Ailéan mac Ruaidhrí

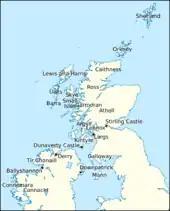
Locations relating to the life and times of Ailéan.

Ailéan and his brother, Dubhghall, were sons of Ruaidhrí mac Raghnaill, Lord of Kintyre. The latter was the eponym of Clann Ruaidhrí, a branch of the Clann Somhairle kindred. In the second decade of the thirteenth-century, Ruaidhrí is known to have conducted military operations in Ireland with Thomas fitz Roland, Earl of Atholl, younger brother of Alan fitz Roland, Lord of Galloway. The close relations between these families could account for Ailéan's name.